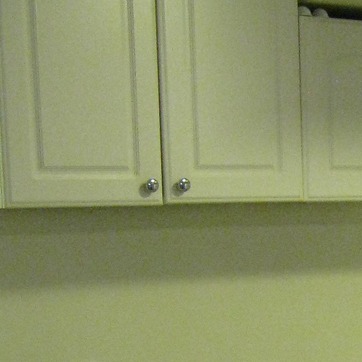
Material: metal